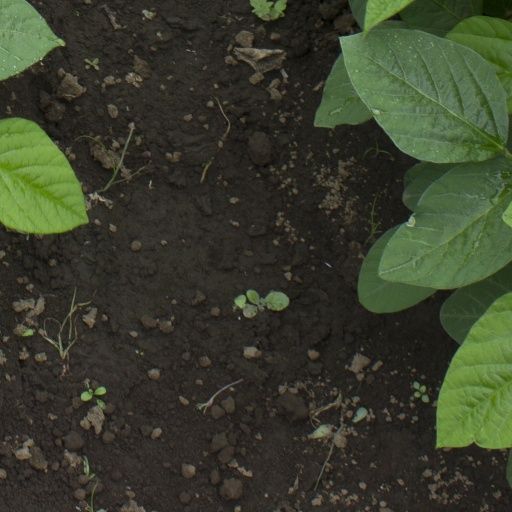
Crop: soybean